Františka Plamínková

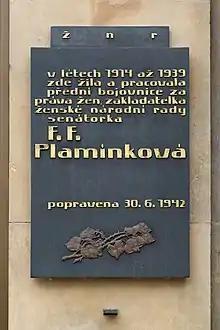
Plaque on the house in Prague where Plamínková lived and worked between 1914 and 1939

In 1938 and 1939, Hitler's troops occupied most of Czechoslovakia and the Munich Agreement was signed. Plamínková's response was to write an open letter to Hitler criticizing his regime and the rollback of liberties. Attending the Thirteenth Congress of the IWSA in Copenhagen in 1939 friends urged her to remain abroad, fearing for her safety. She refused, believing that she could best work for the Czech people from home. She was arrested by the Gestapo in 1939 and later released, though kept under surveillance.